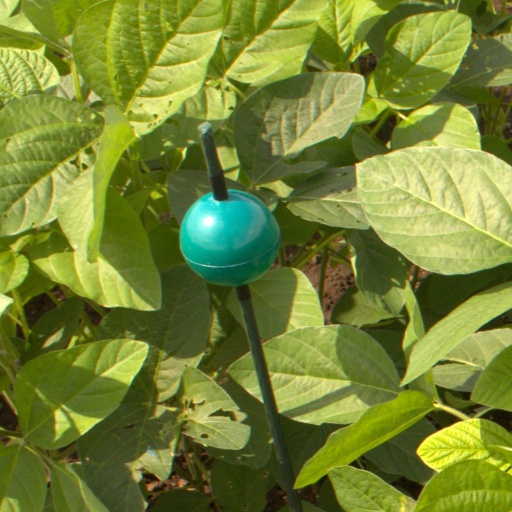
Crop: soybean